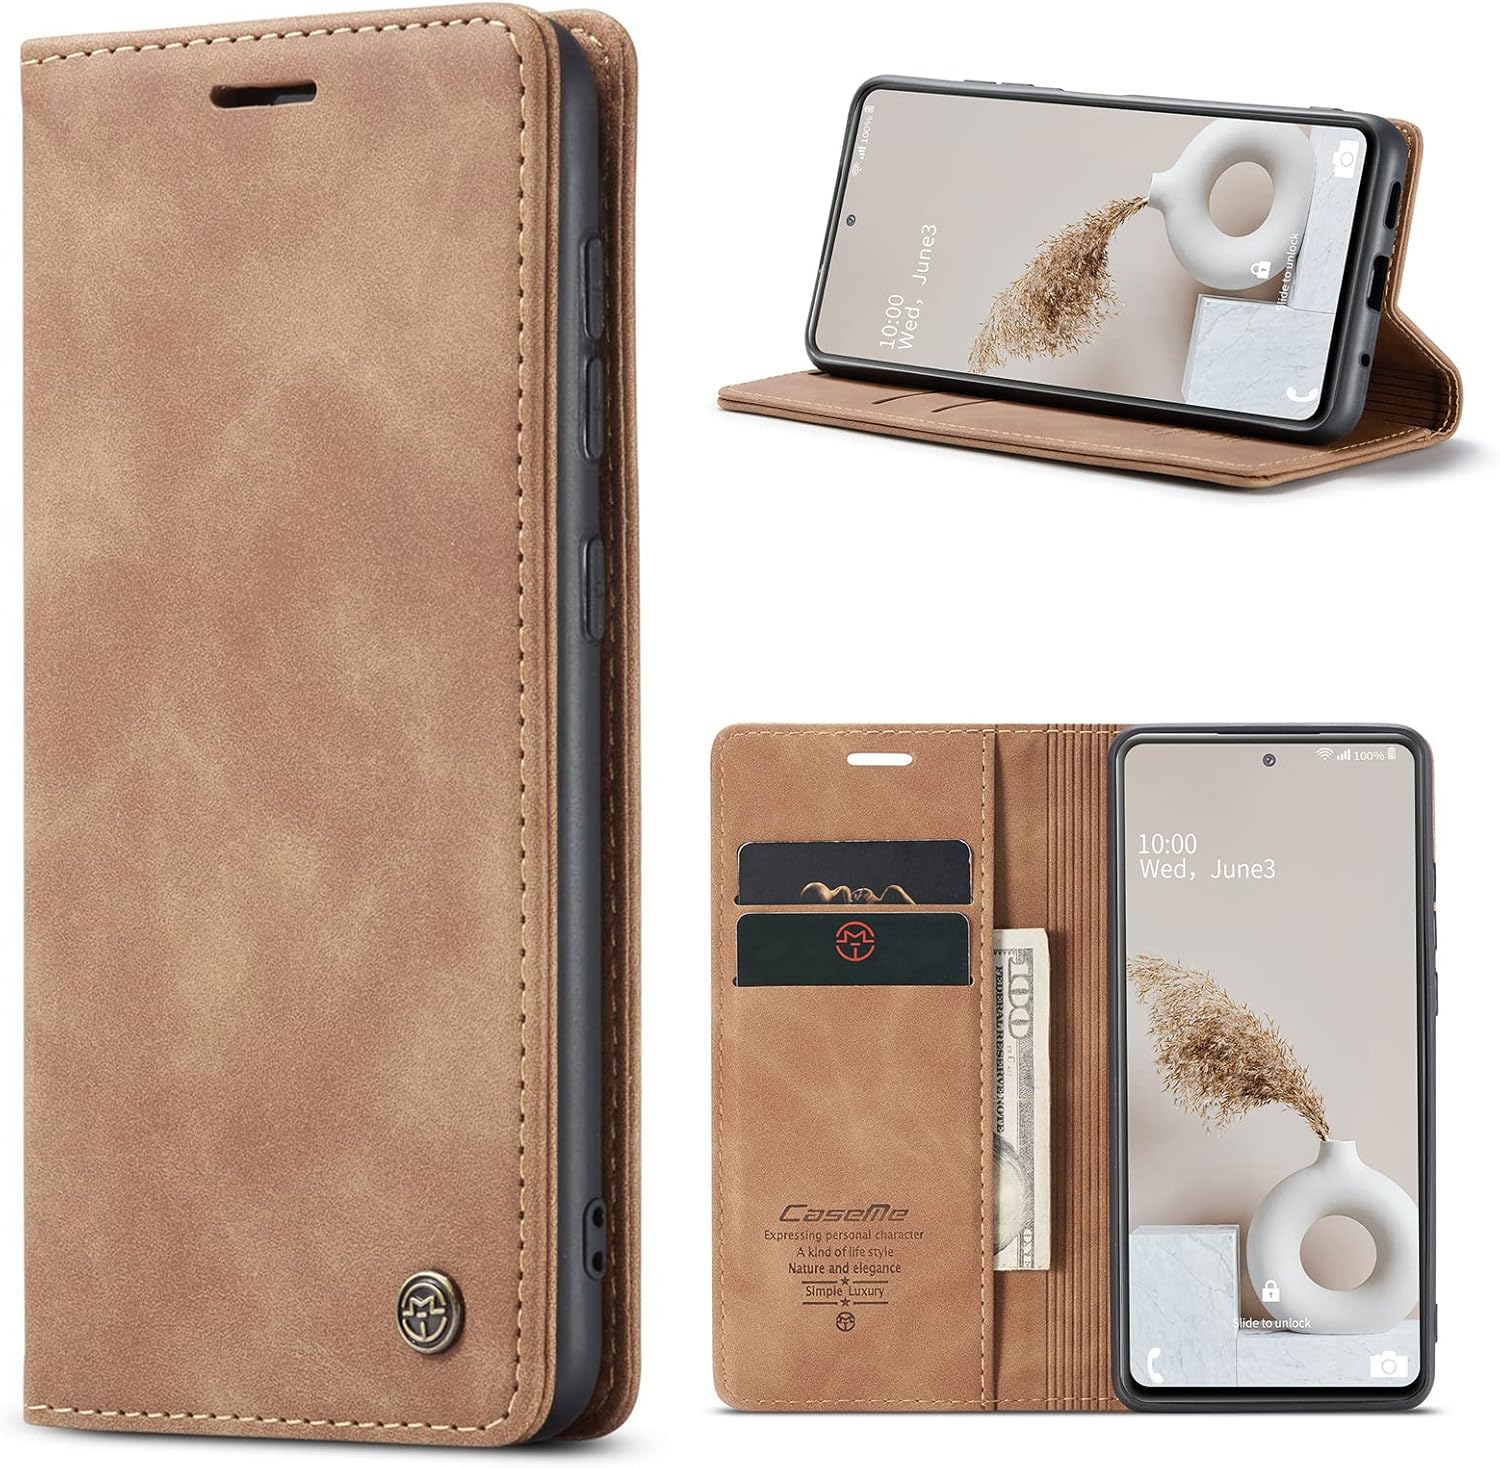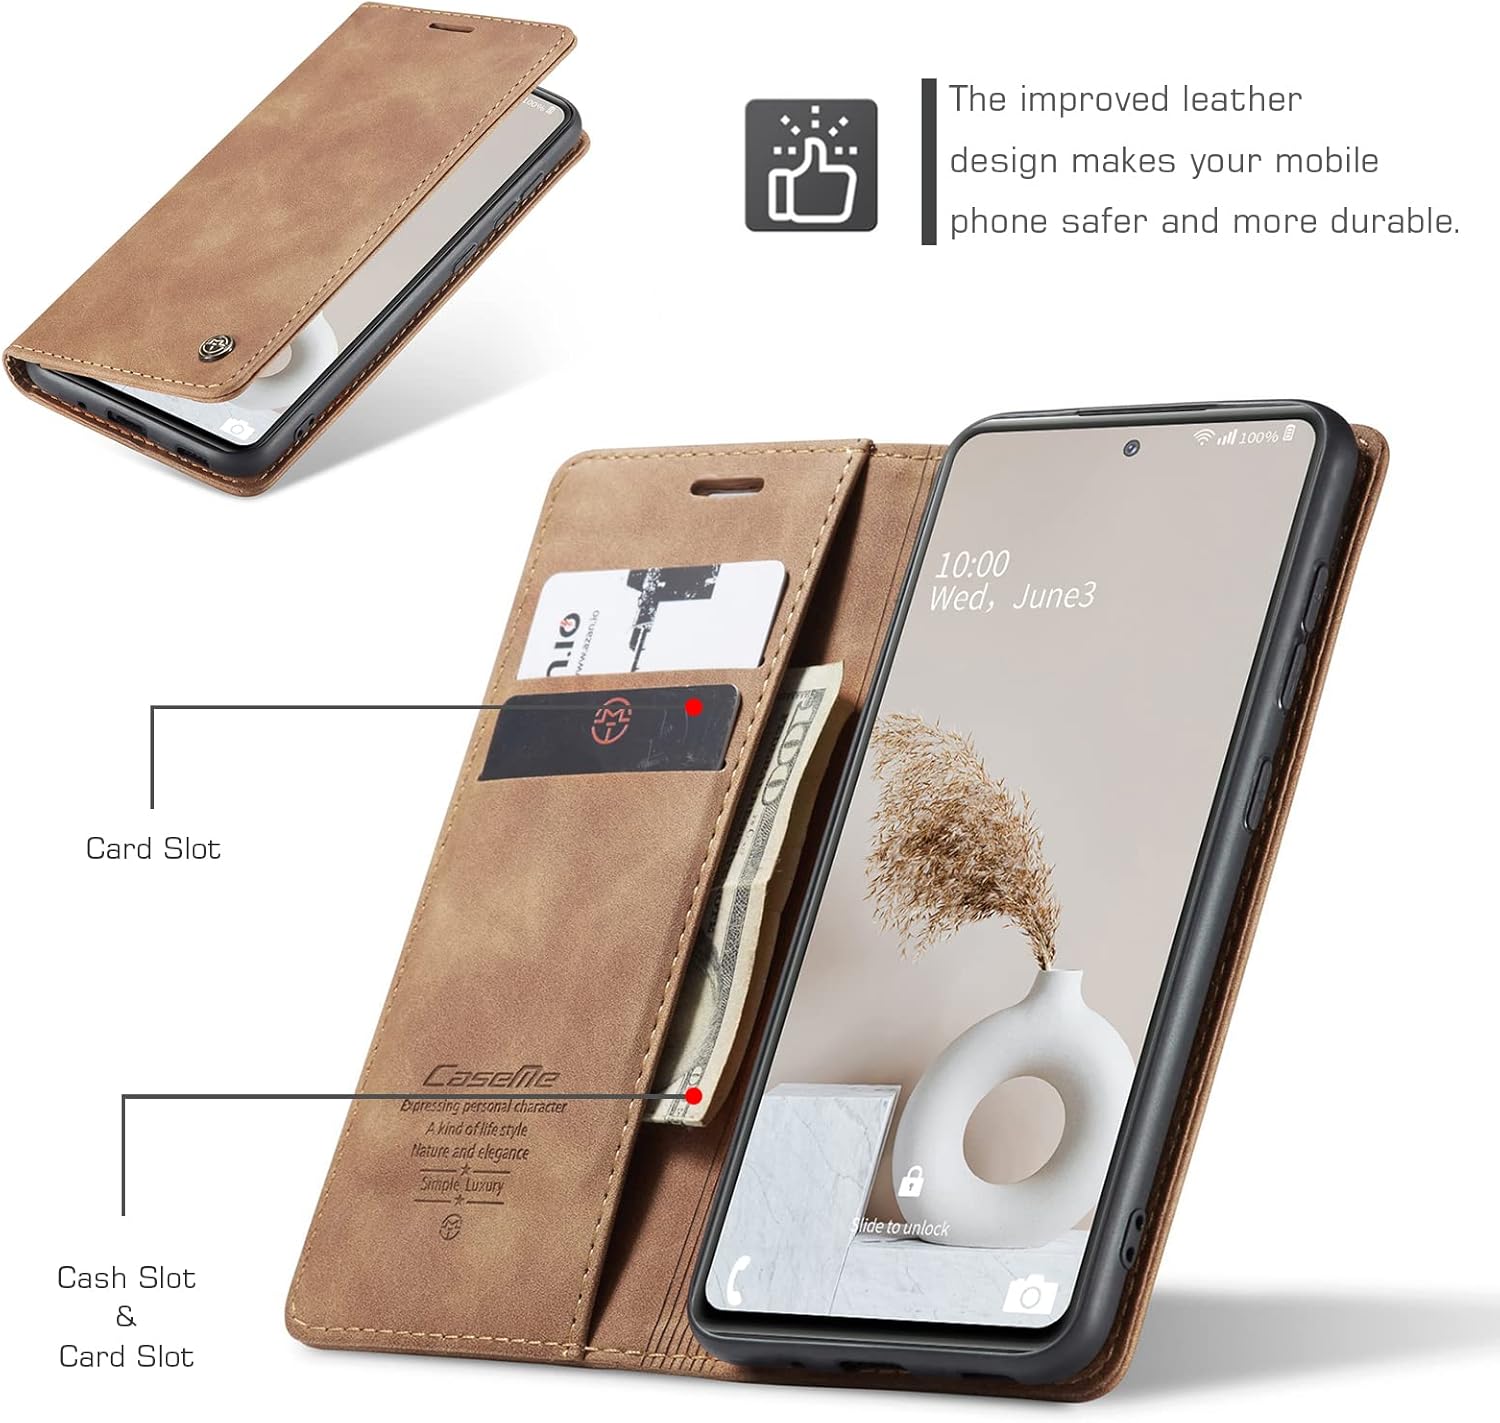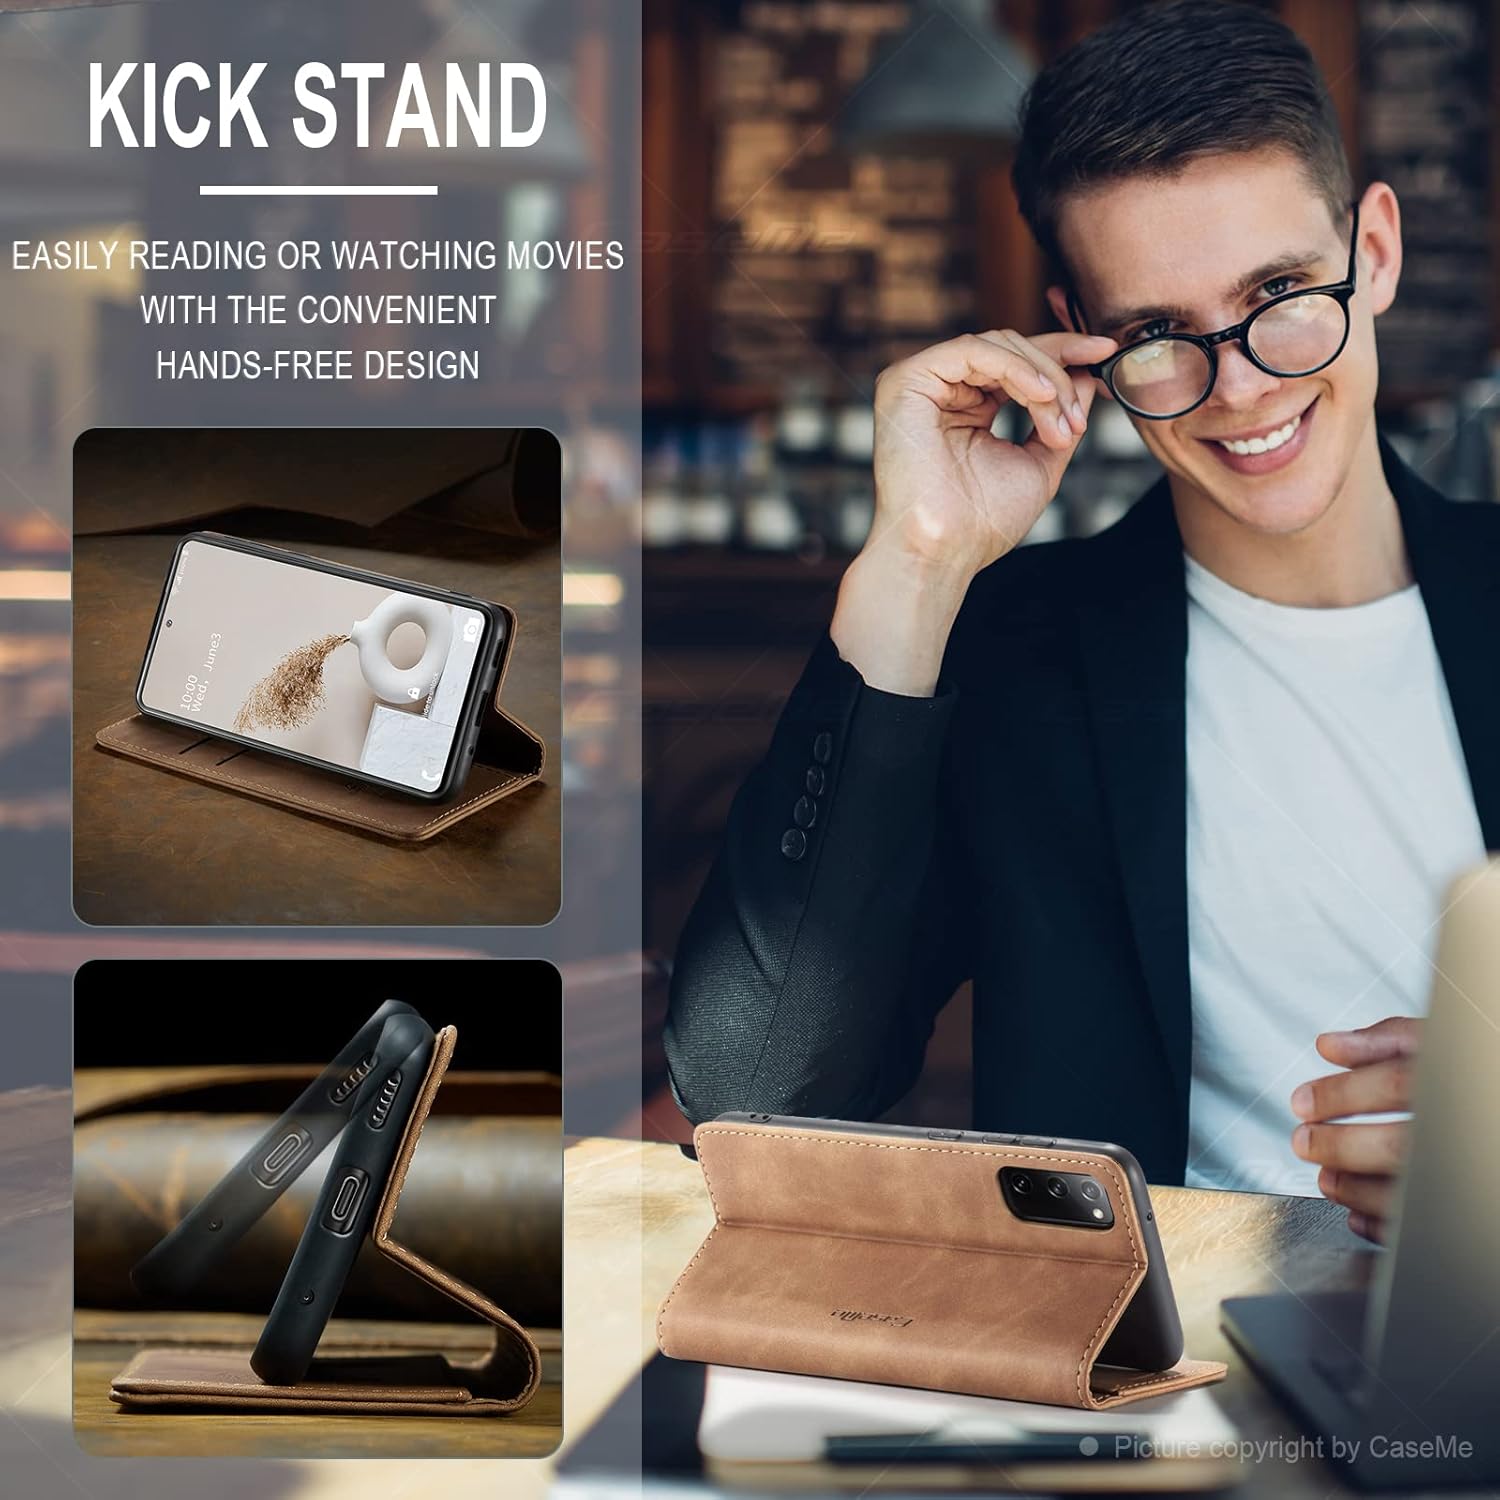
UEEBAI Wallet Case for Samsung Galaxy S20 FE 5G, Premium PU Leather Case Vintage Matte Wallet Flip Cover [Card Slots] [Magnetic Closure] Stand Function Folio Shockproof Full Protection - Brown
Category: Cell Phones & Accessories
Features - Outside made of high quality soft vintage frosted PU leather, give you more comfortable touch feeling and keep your phone longevity - Inside made of durable flexible TPU material, convenient to put on and take town the case from your phone - Premium sturdy PU leather with soft TPU material, better protect your phone from drops, scratches, bumps, shocks and other daily damages - There are 2 card slots and 1 cash slot, convenient to take your ID card, credit card, business card, driver licence and some money (One card for each slot will be better for the case) - Viewing stand design makes your hands free when watching videos, viewing news, having phone calls or taking timed group photos - A good strong hidden magnetic clasp makes the phone open and close securely, the cards, money and the case will not fall out - Easy access to all the ports, controls and buttons without removing the case Package Includes - 1 x phone case A nice choice as a gift for your friends, lovers and yourself! "Your Satisfaction is our Highest Priority", contact us firstly if you have any questions. Thank You!
Features: Compatible with Samsung Galaxy S20 FE 5G; Please choose the correct model/size of your phone before purchasing. If you have any quality issue with our case, please feel free to contact our customer service. | PREMIUM MATERIAL & UNIQUE DESIGN: This case is made of high quality durable PU leather and updated soft TPU inner shell, offering comprehensive body and screen protection to your phone; 100% HADNMADE craftsmanship and reinforced stitching around the case not only looks pretty but also better protect the case from wear and tear | CARD SLOTS AND VIEWING STAND: This wallet case includes 2 standard card slots and 1 cash slot, you can carry your ID cards, credit/debit cards, driver liscence, several cash and small notes without taking your bulky wallet when you hanging out, perfect for outdoor activities and makes makes your life more simple and convenient; The hands-free viewing stand design allows your phone stand independently, perfects for video-chatting and movie-watching | SECURE MAGNETIC CLOSURE: With a good strong hidden magnetic adsorption the case opens and closes securely, provides a secure, reliable lock to keep your case firmly closed, offer a full protection when your phone falls down accidently; and also folds back so it doesn't get in the way when receiving a call | PRECISE CUT-OUTS: This case is easy to install due to the soft TPU inner shell and easy access to all features, speaker, charging port and camera, no need to take off it when using your phone